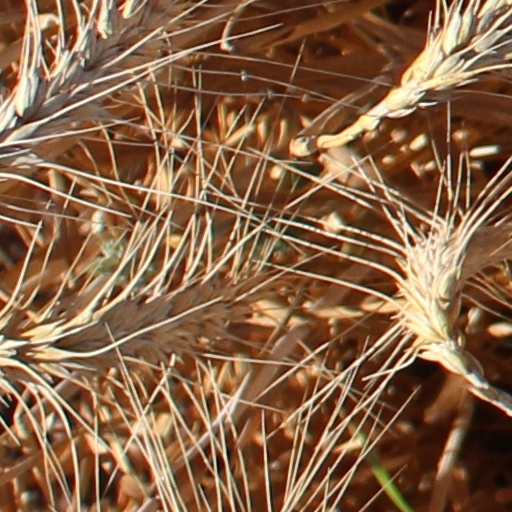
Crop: wheat